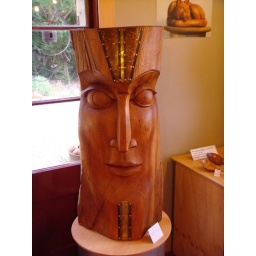
Met her cycling and spent the night in her beach house on Shag Point. Really, that's the name of the place!